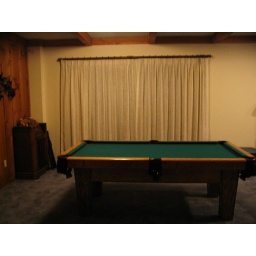
Taken from bedroom door facing doors onto patio in basement.